Ice rink

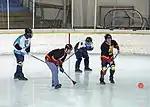
Broomball players

Although there is a great deal of variation in the dimensions of actual ice rinks, there are basically two rink sizes in use at the highest levels of ice hockey. Historically, earlier ice rinks were smaller than today.